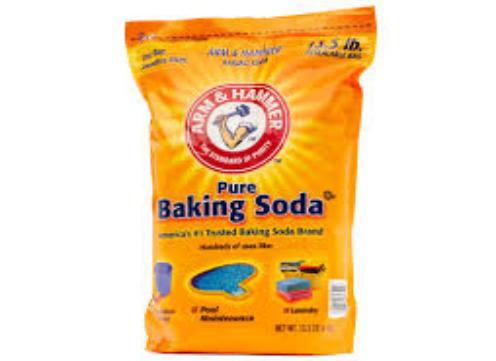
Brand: Bacon soda
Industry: Food